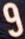
Number: 9